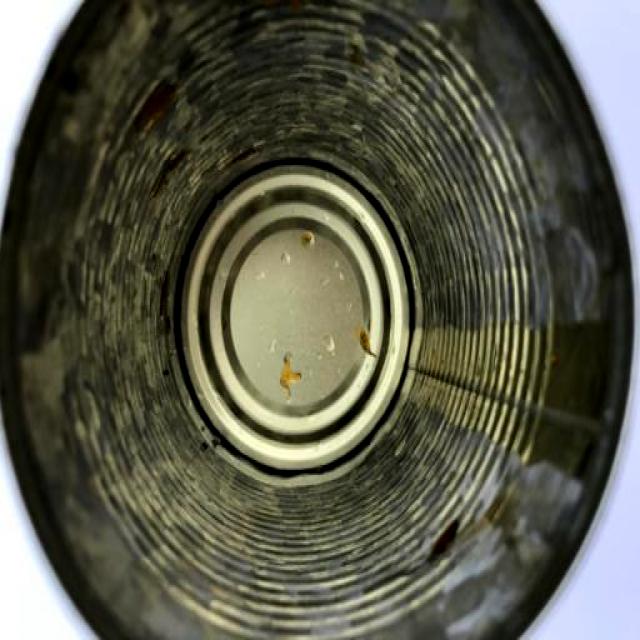
Label: Metal